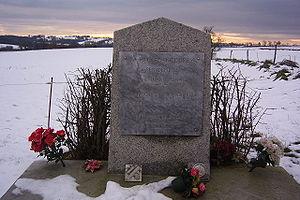
Monument sur le bord de la D653 en hommage à deux habitants de Saint-Medard-Nicourby capturé et déportés par les soldats de la 2e division SS Das Reich le 11 mai 1944. Texte gravé sur le monument
La 2ᵉ division SS « Das Reich » ou la division « Das Reich » est l'une des 38 divisions de la Waffen-SS durant la Seconde Guerre mondiale, composée de volontaires et de Volksdeutsche, notamment des Alsaciens-Mosellans incorporés de force.
Saint-Médard-Nicourby est une commune française, située dans le département du Lot en région Occitanie.